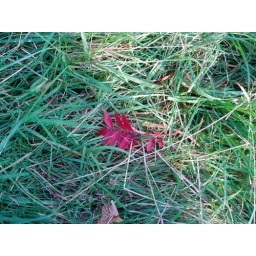
red leaves scattered about on the grass in the place where i walk